Muskogee Phoenix

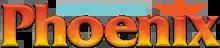

The Muskogee Phoenix is a daily newspaper published in Muskogee, Oklahoma, United States, covering several counties of northeastern Oklahoma. It is owned by CNHI. The paper is printed five days a week (Tuesday-Saturday), while digital access is available 7 days a week.